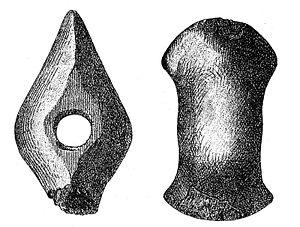
Čačak est une ville de Serbie située dans le district de Moravica. Au recensement de 2011, la ville intra muros comptait 72 148 habitants et le territoire métropolitain dont elle est le centre, appelé Ville de Čačak, 114 809.